We Are Still Married: Stories & Letters

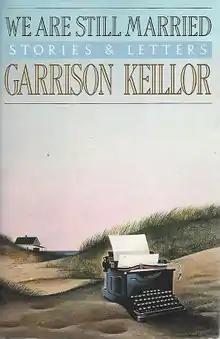
Dust jacket from the first edition (US)

We Are Still Married: Stories & Letters is a collection of short stories and poems by Garrison Keillor, including several set in the fictitious heartland town of Lake Wobegon, Minnesota. It was first published in hardcover by Viking Penguin, Inc. in 1989. An expanded edition was published in 1990.